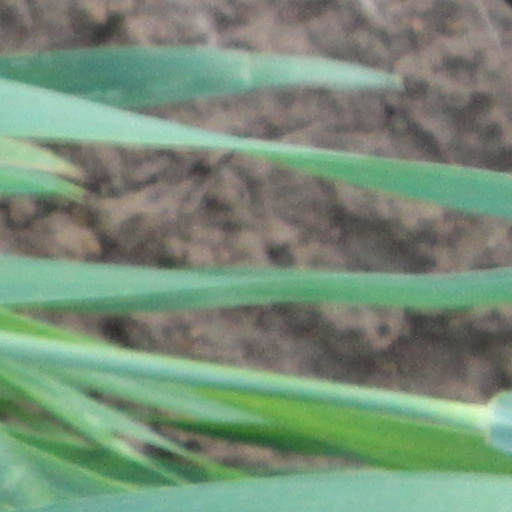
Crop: wheat